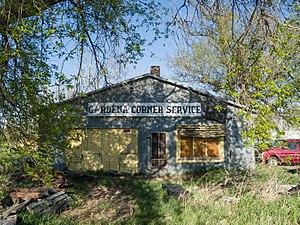
La ville américaine de Gardena est située dans le comté de Bottineau, dans l’État du Dakota du Nord. Lors du recensement de 2010, sa population s’élevait à 29 habitants.